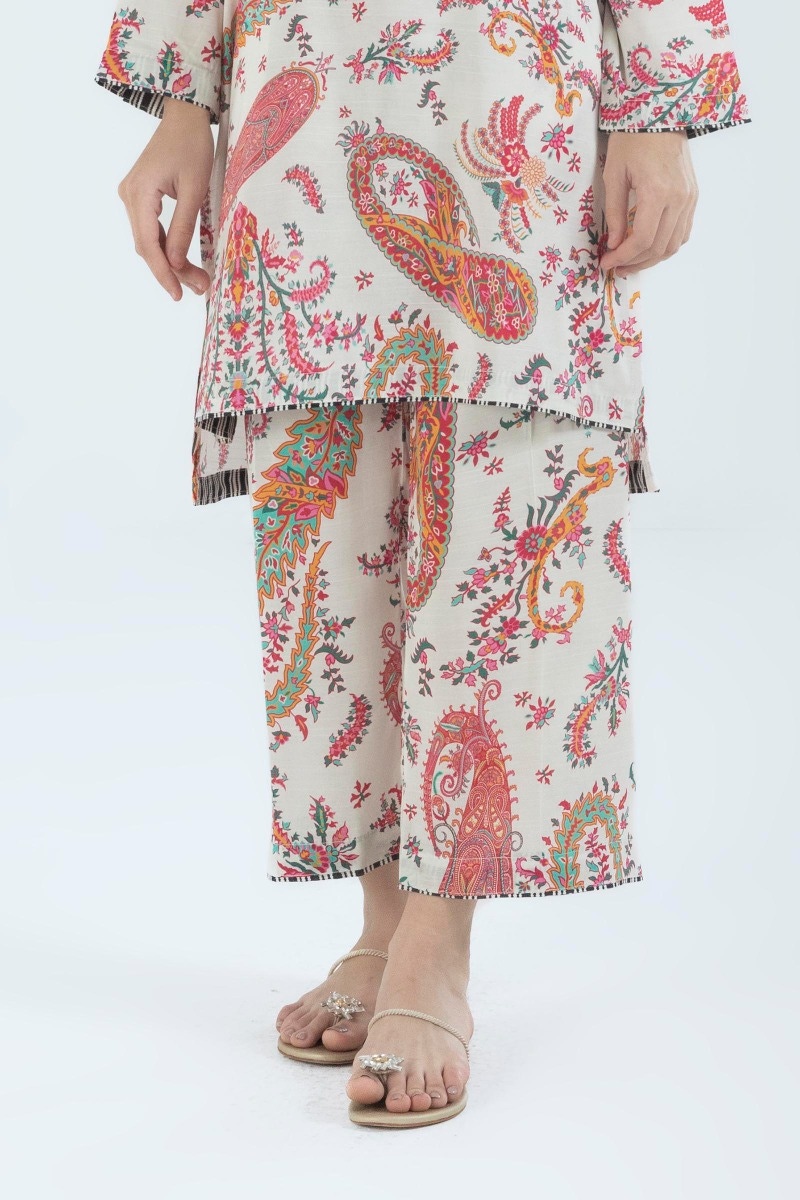
multi paisley print cotton tunic pants